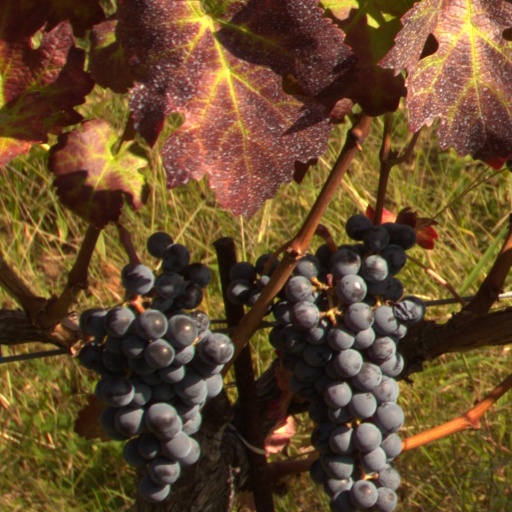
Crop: grape